Alice Burdeu

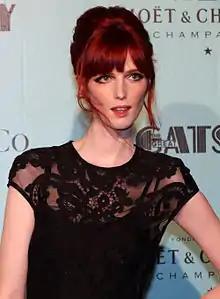
Burdeu at the Sydney premiere of "The Great Gatsby" in May 2013

Alice Burdeu (born 27 January 1988) is an Australian former fashion model who won the third cycle of "Australia's Next Top Model".